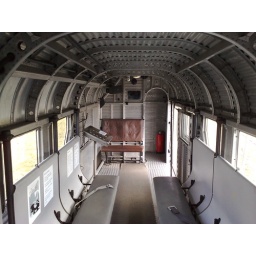
The metal can must get hot in the sun. Behind the bulkhead wall behind the brown leather seats. is the aircraft's toilet.